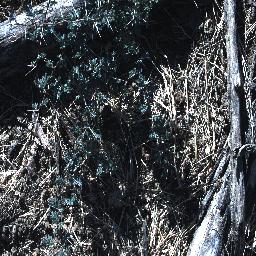
Label: prickly_acacia